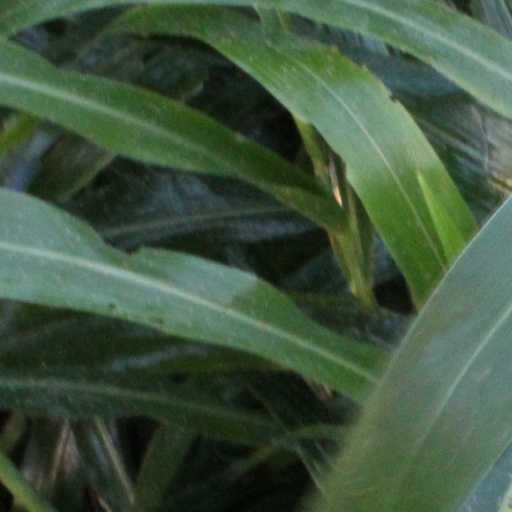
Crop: sorghum